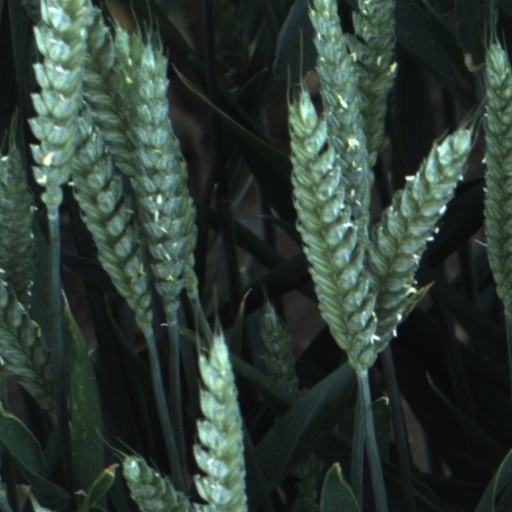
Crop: wheat